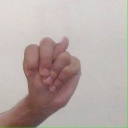
अक्षर: न